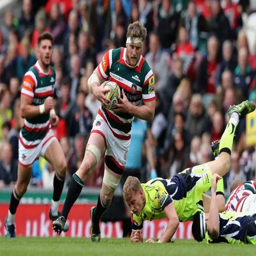
fancy becoming part of the team ?